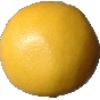
Label: Grapefruit White 1